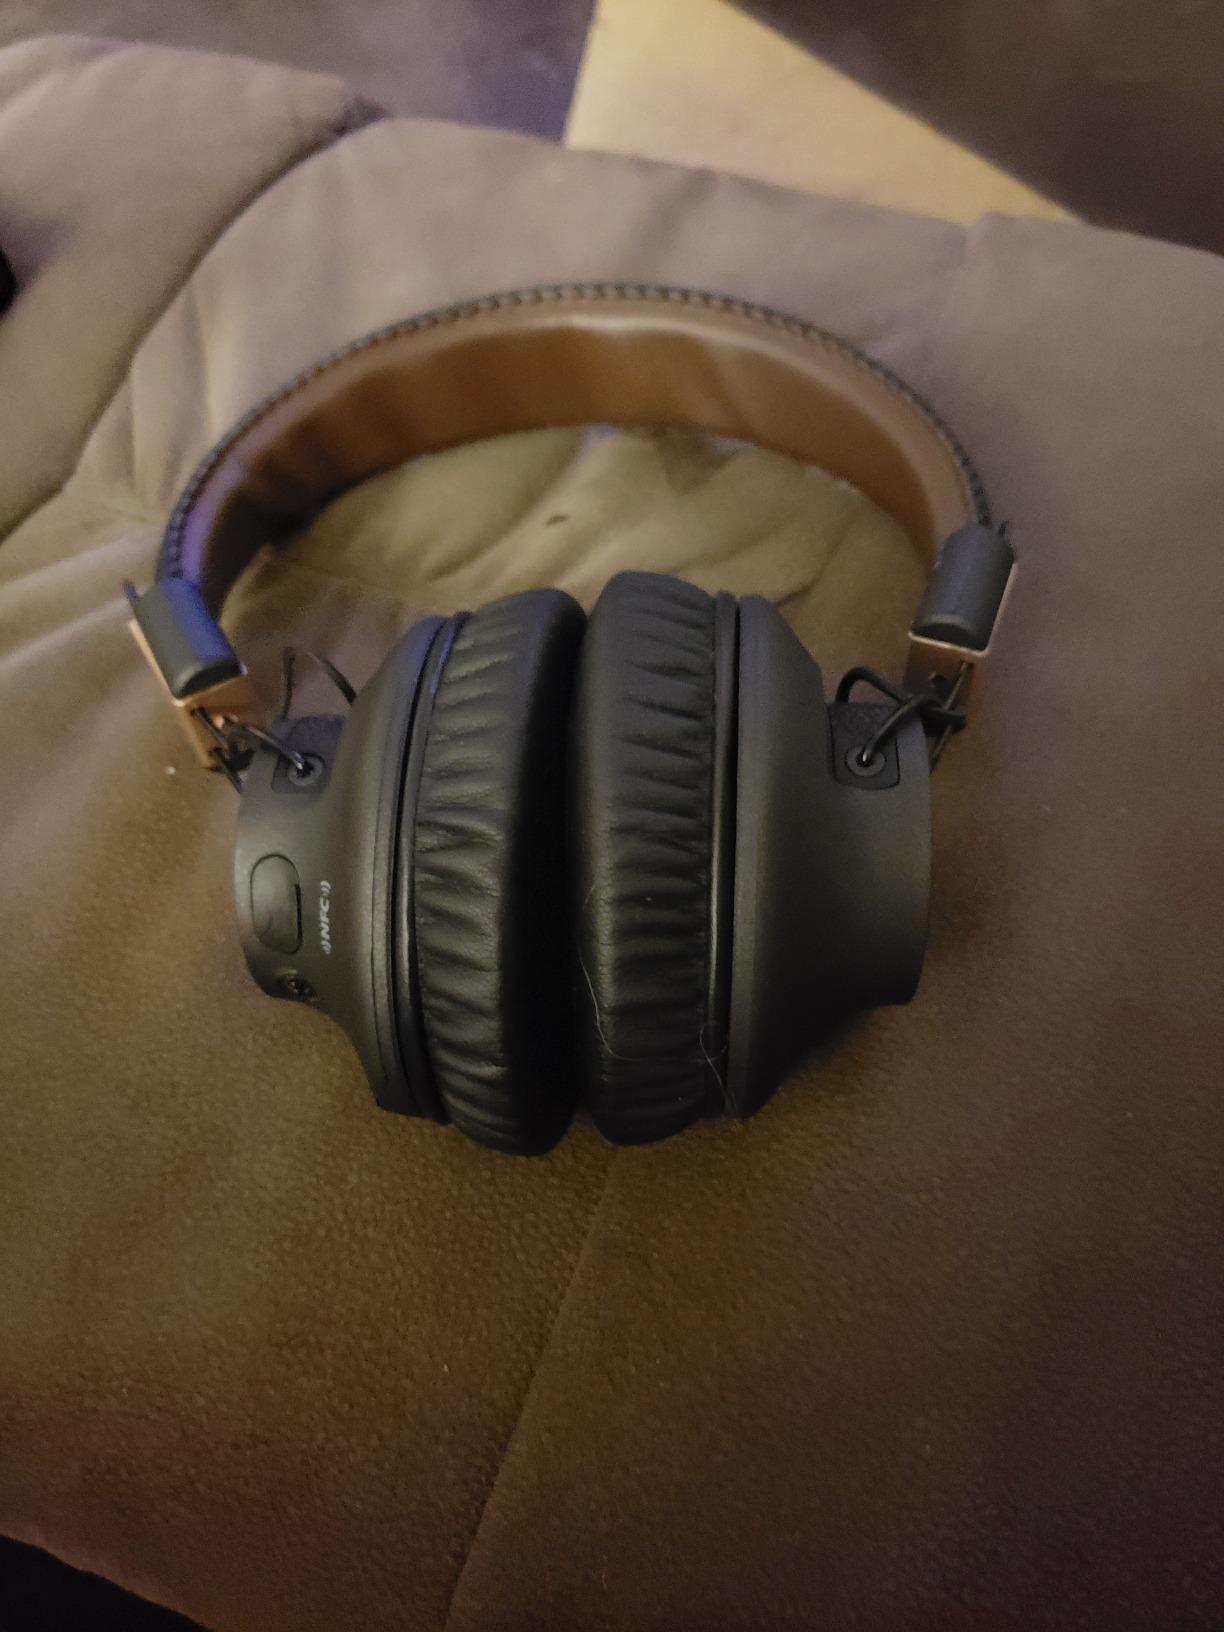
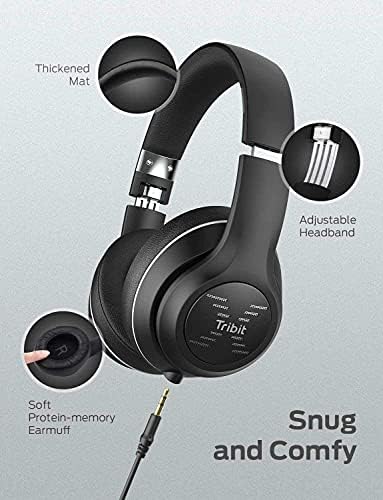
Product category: headphones
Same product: no